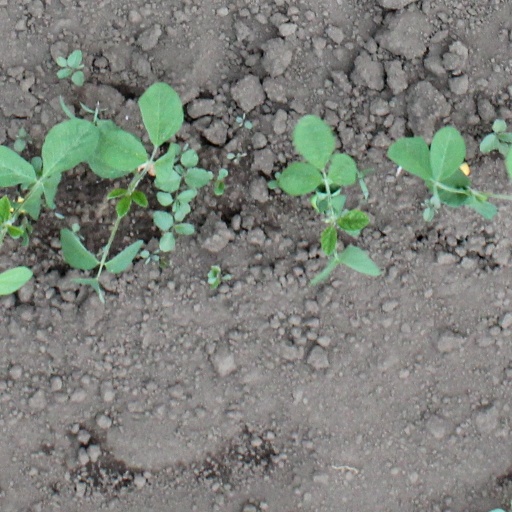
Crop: soybean